Mike LaBelle

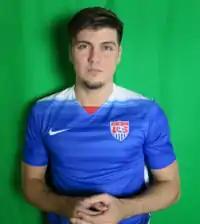

Michael LaBelle (born September 21, 1989), is a web-based entertainer, video producer, and a professional "FIFA" player for New York Red Bulls, previously known by the pseudonyms michs09 and Dirty Mike. He is known mostly for providing tips via nontraditional methods through YouTube and Twitch outlets.